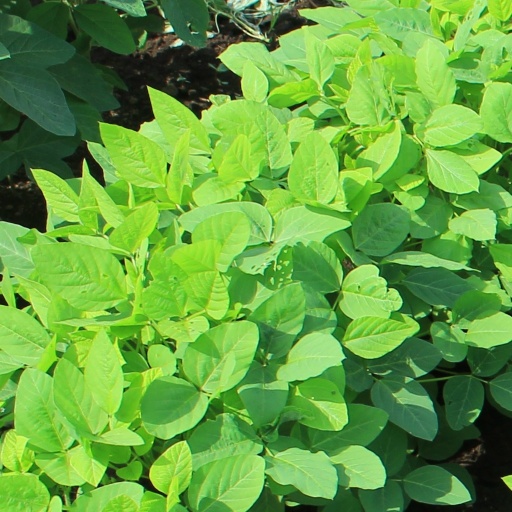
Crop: soybean